Abdus Salam

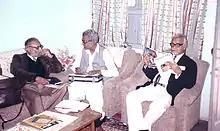
Abdus Salam with Pakistani intellectual Syed Qasim Mahmood in 1986

Abdus Salam died on 21 November 1996 at the age of 70 in Oxford, England, from progressive supranuclear palsy. His body was returned to Pakistan and kept in Darul Ziafat, where some 13,000 men and women visited to pay their last respects. Approximately 30,000 people attended his funeral prayers.